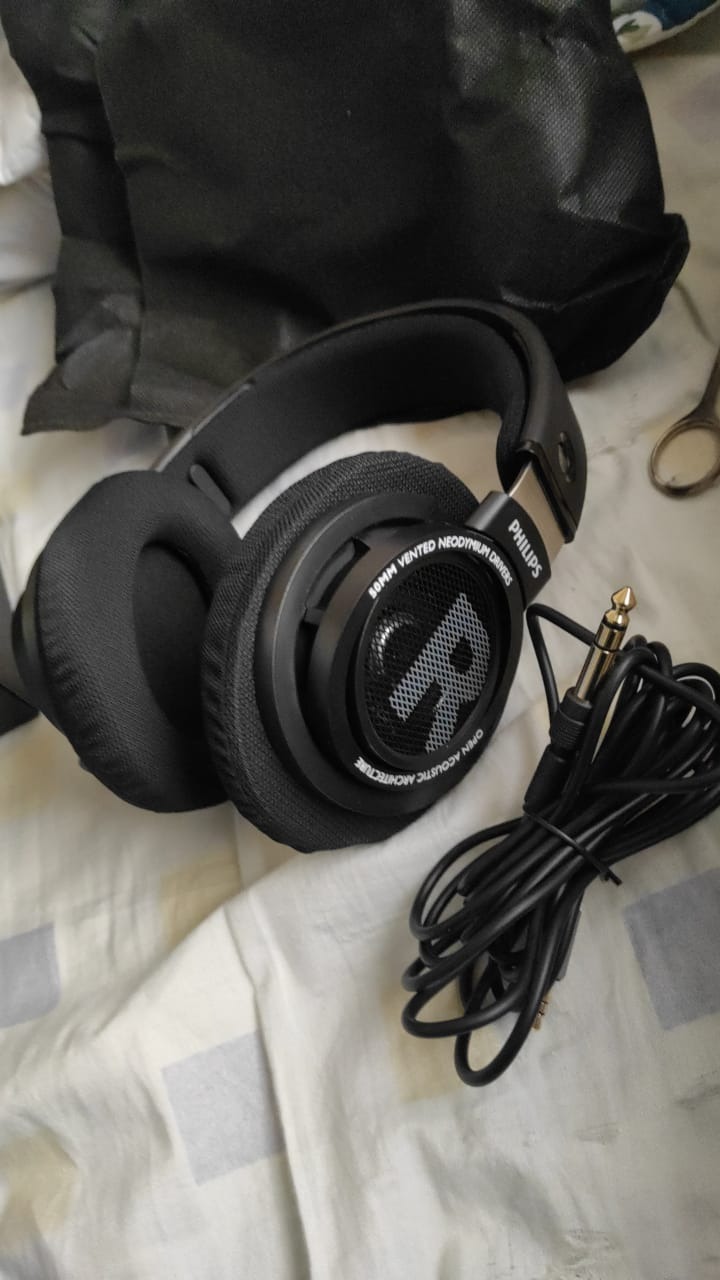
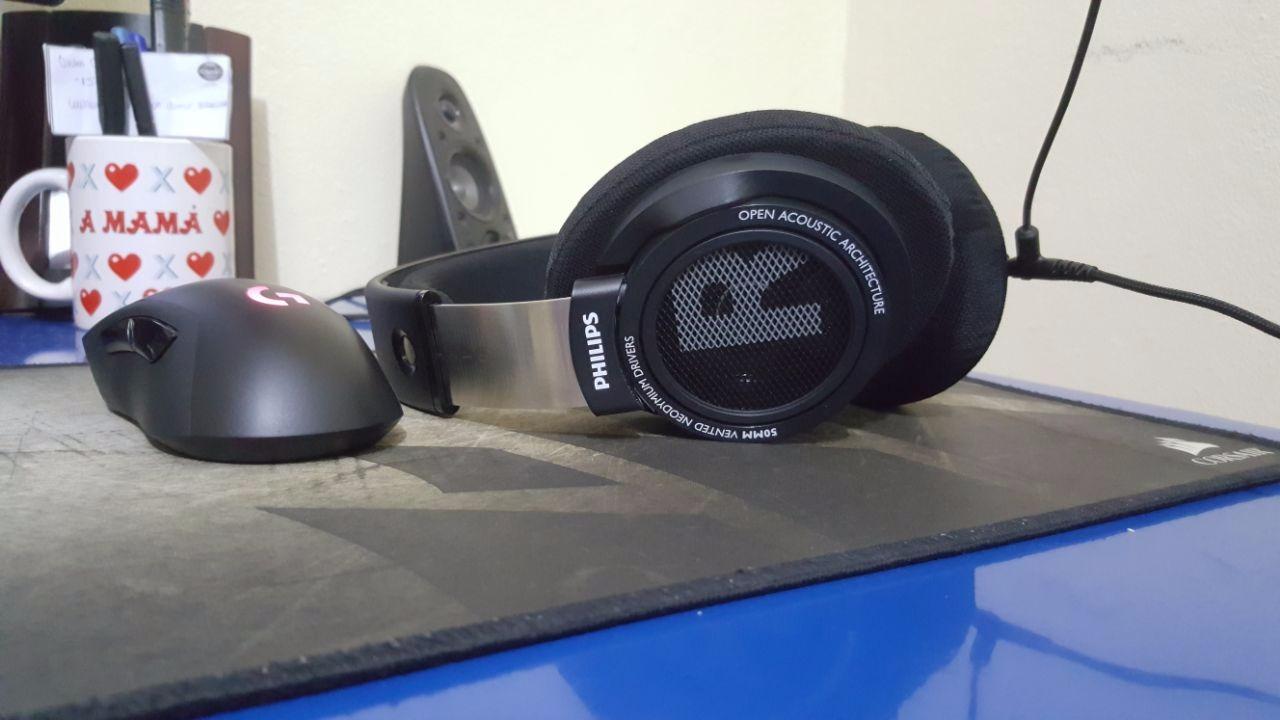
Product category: headphones
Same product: yes